Bahraini cuisine

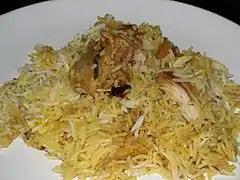
Biryani with chicken

Qahwah is the national beverage while tea, particularly karak, is drunk for hospitality. Other popular beverages include "laban" (a kind of salty buttermilk), yoghurt drinks, sharbat (sweet drinks) like rose sharbat or rose with milk, and soft drinks.